2004 Summer Olympics

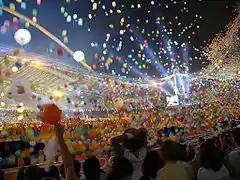
Balloons falling at the Athens 2004 Olympics closing ceremony

As with any enterprise, the Organizing Committee and everyone involved with it relied heavily on technology in order to deliver a successful event. ATHOC maintained two separate data networks, one for the preparation of the Games (known as the Administrative network) and one for the Games themselves (Games Network). The technical infrastructure involved more than 11,000 computers, over 600 servers, 2,000 printers, 23,000 fixed-line telephone devices, 9,000 mobile phones, 12,000 TETRA devices, 16,000 TV and video devices and 17 Video Walls interconnected by more than 6,000 kilometers of cabling (both optical fiber and twisted pair).